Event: Nepal Earthquake
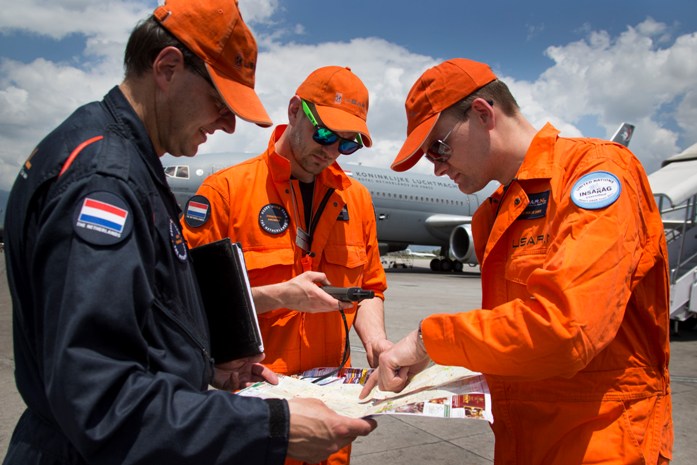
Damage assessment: no_damage